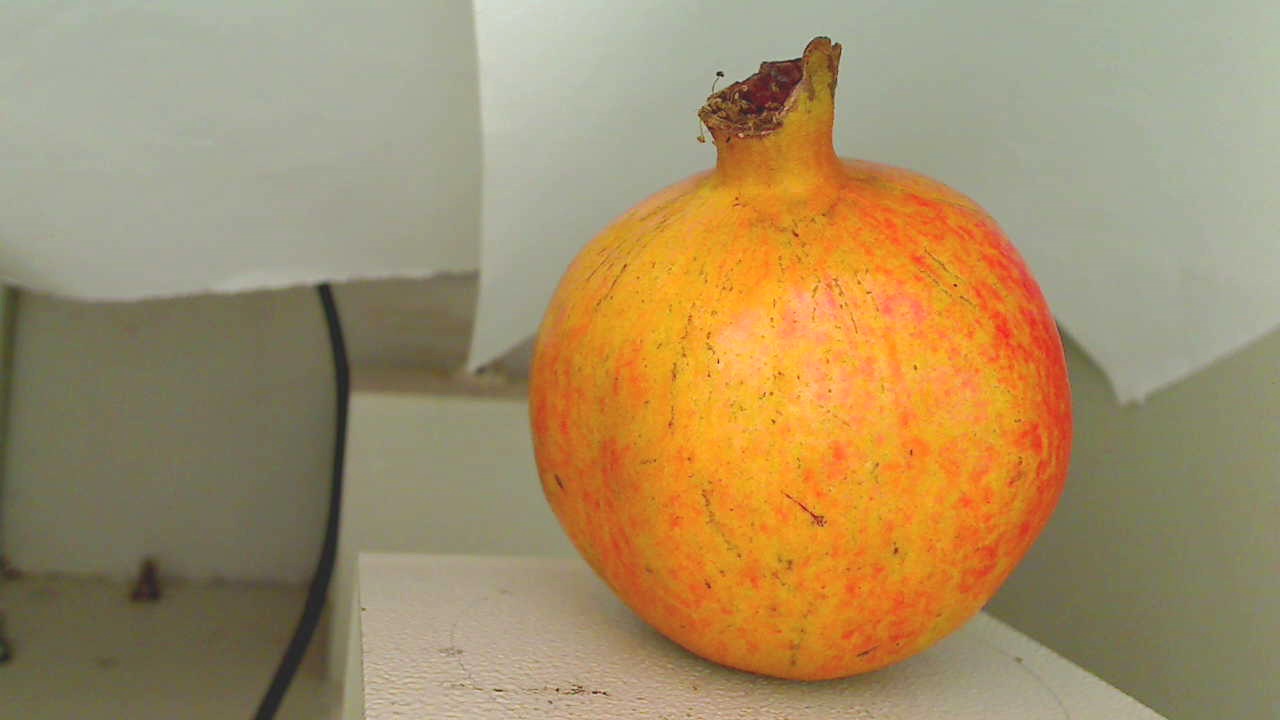
Grade: grade-3
Quality: quality-2